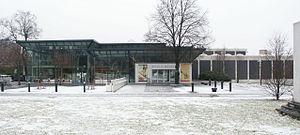
Le musée Munch est un musée à Oslo consacré au travail et à la vie du peintre Edvard Munch.